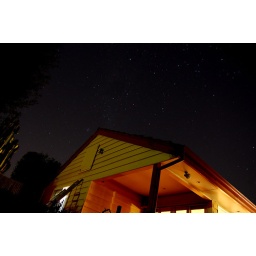
stars above the yellow house